Theodelinda

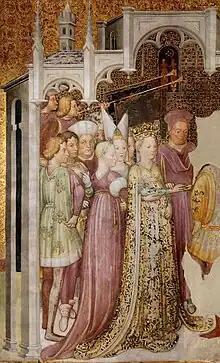
Theodelinda in a fresco by Zavattari

Theodelinda, also spelled "Theudelinde" (c. 570 – 628 AD), was a queen of the Lombards through marriage to two successive Lombard kings, Authari and Agilulf. She later served as regent of the Kingdom of the Lombards during the minority of her son, Adaloald, and as co-regent after he came of age, from 616 to 626. For well over thirty years, she wielded considerable influence throughout the Lombard realm, which encompassed much of Italy between the Apennines and the Alps.